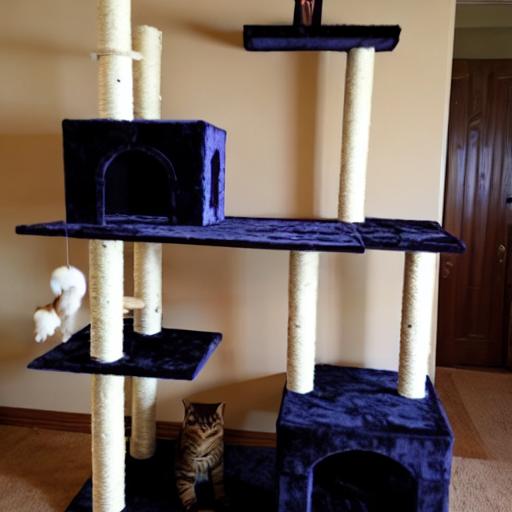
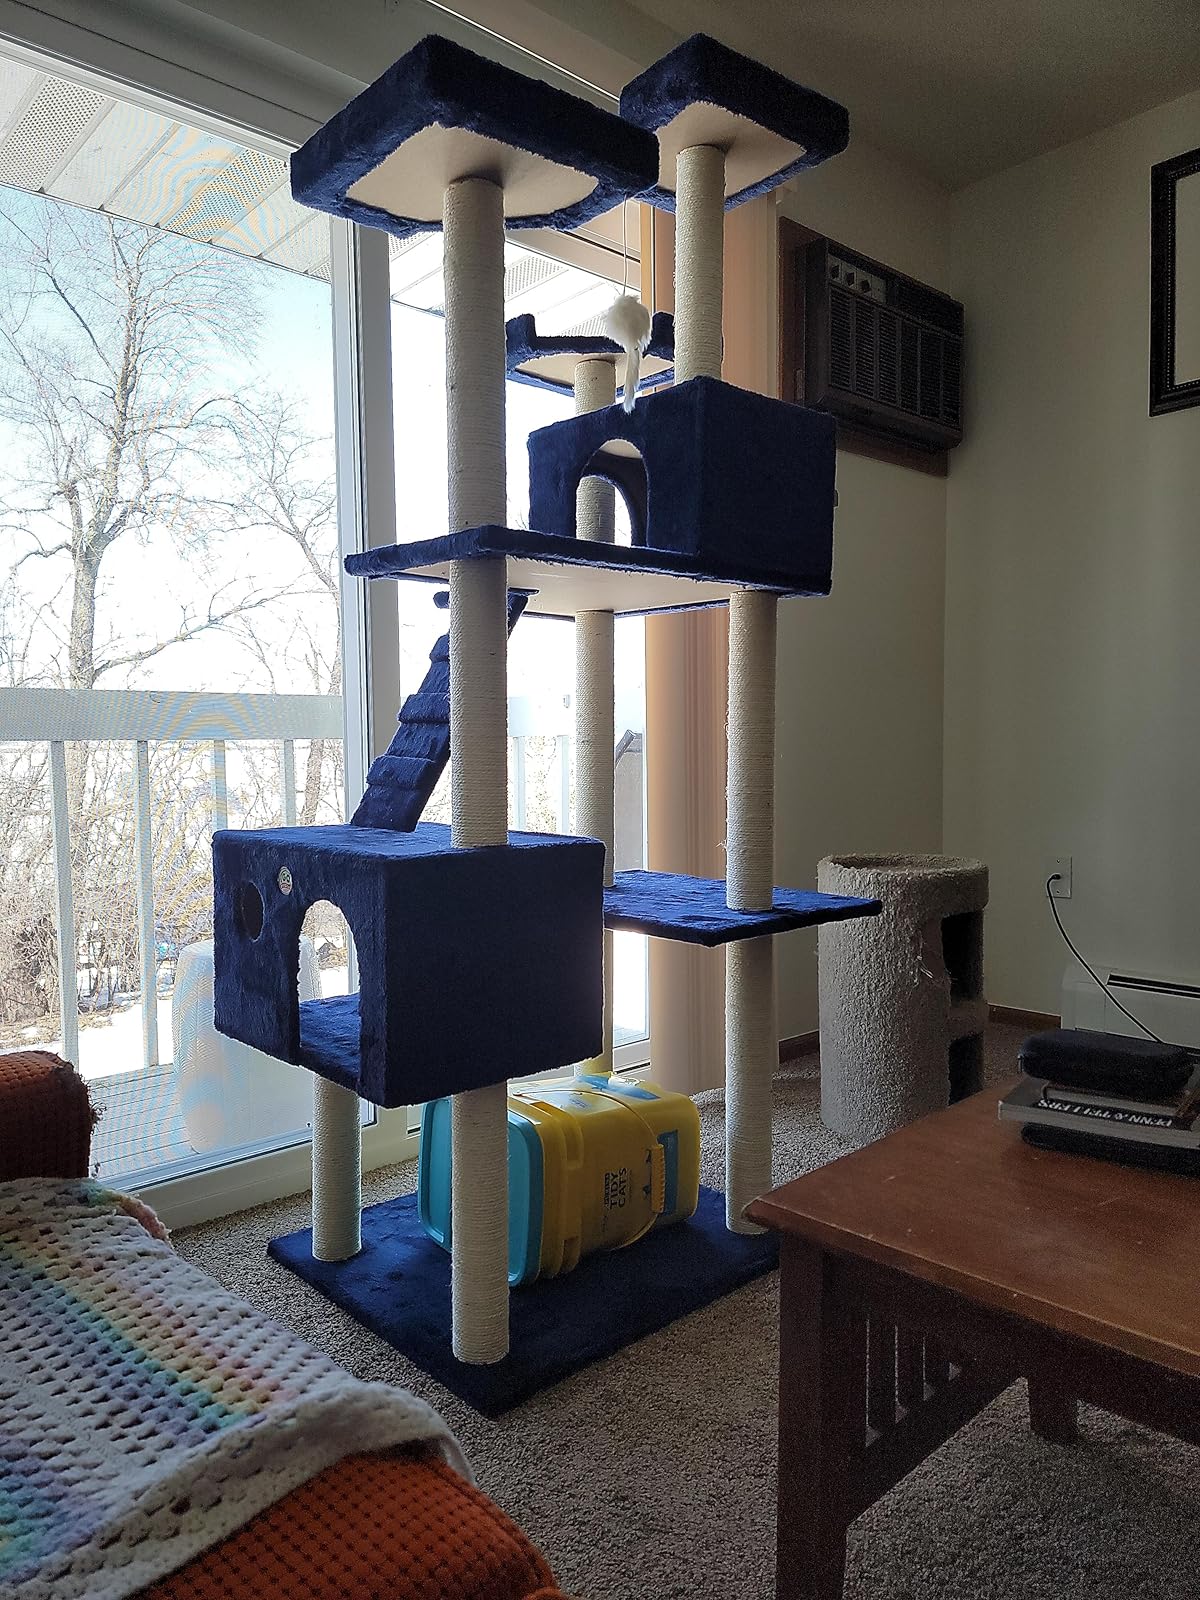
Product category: items_cat tree
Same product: no